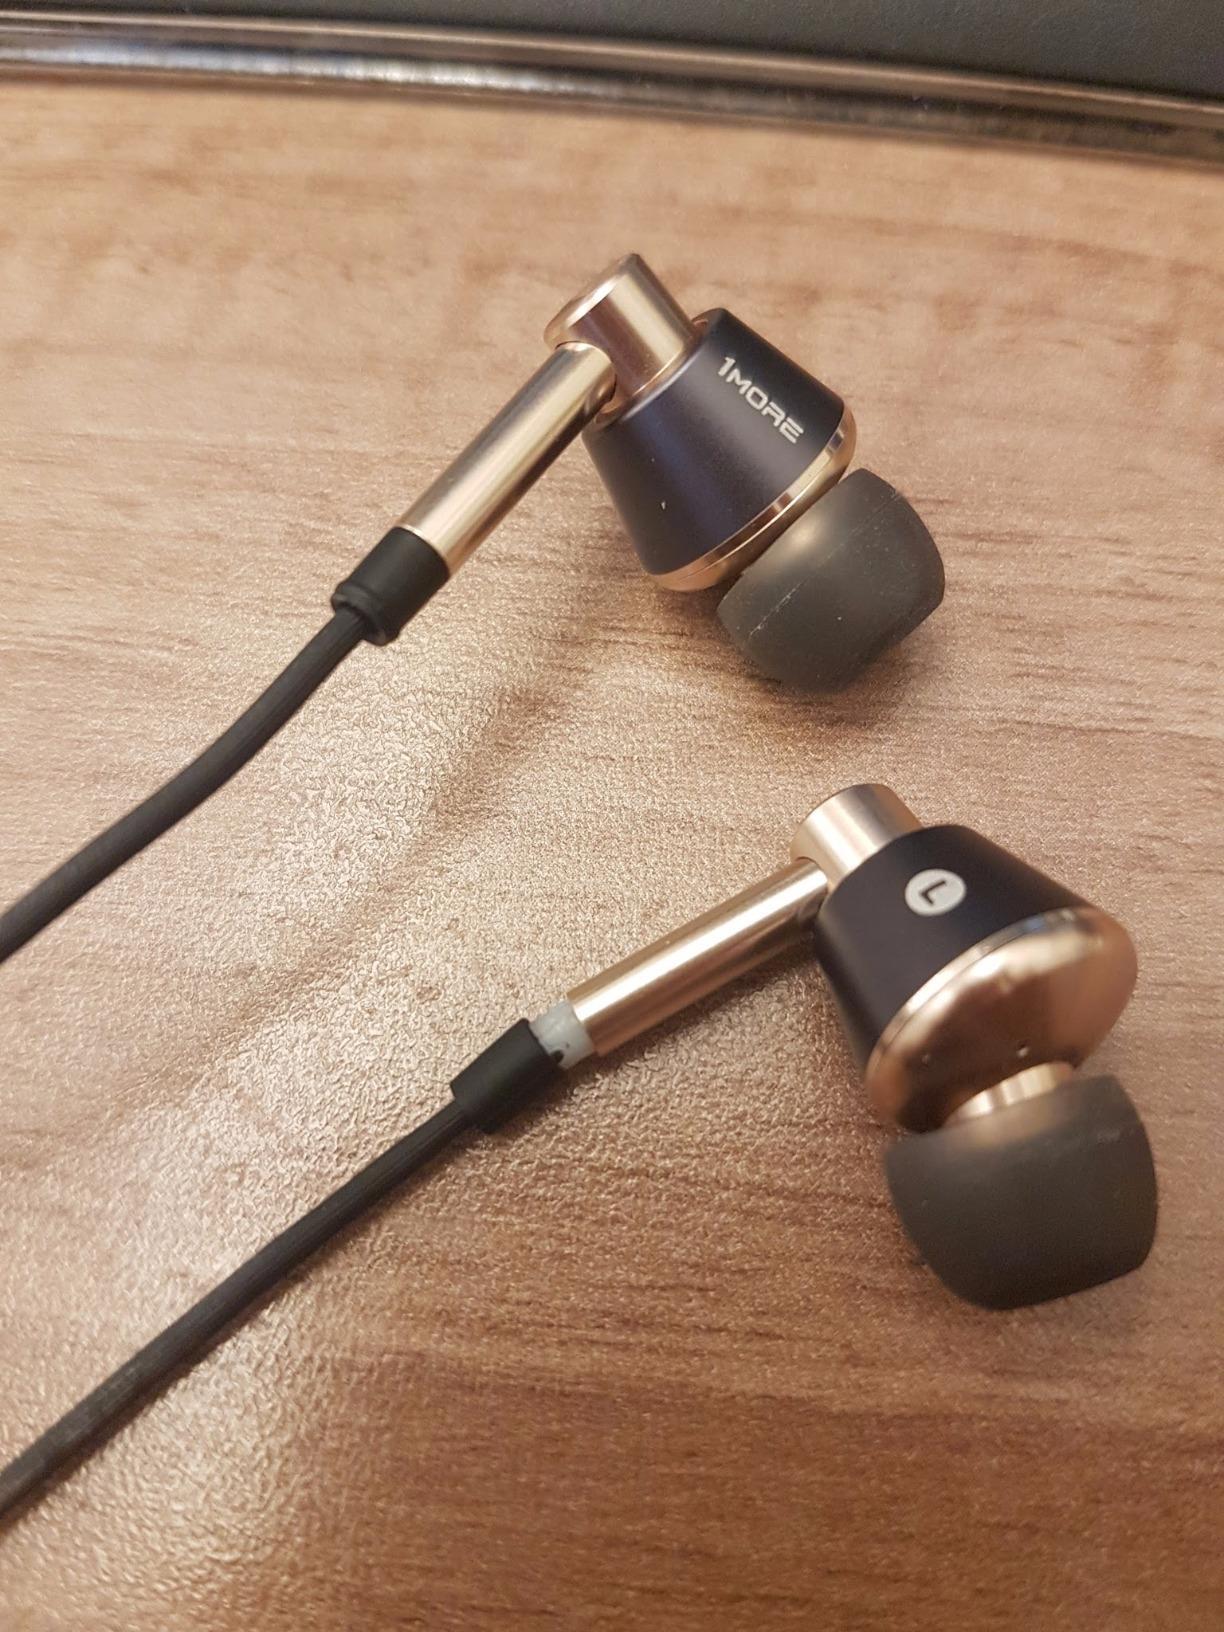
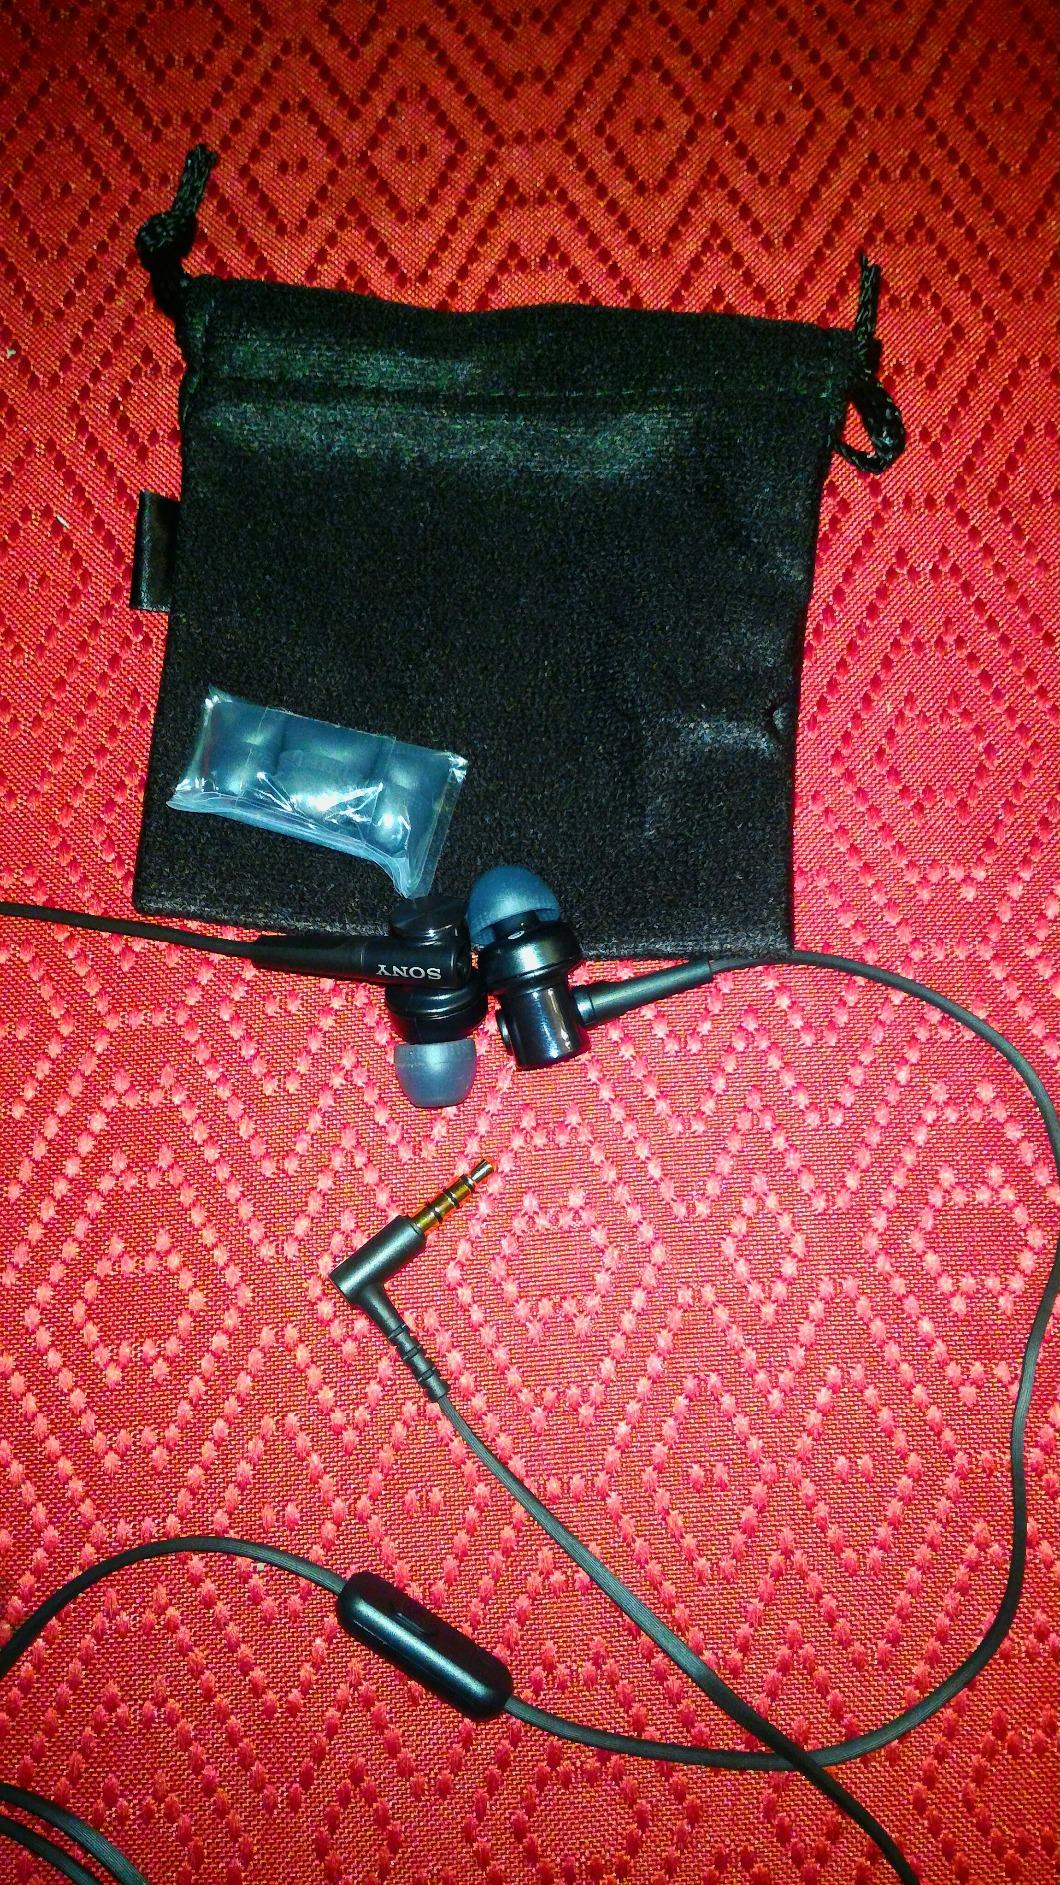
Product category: headphones
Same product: no